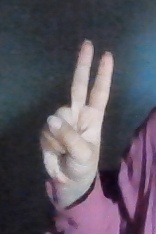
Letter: taa